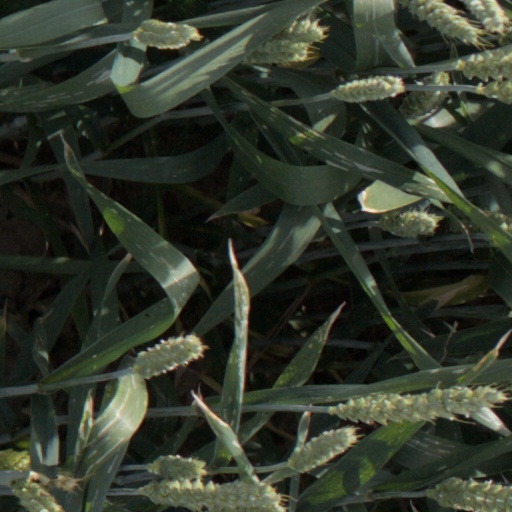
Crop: wheat